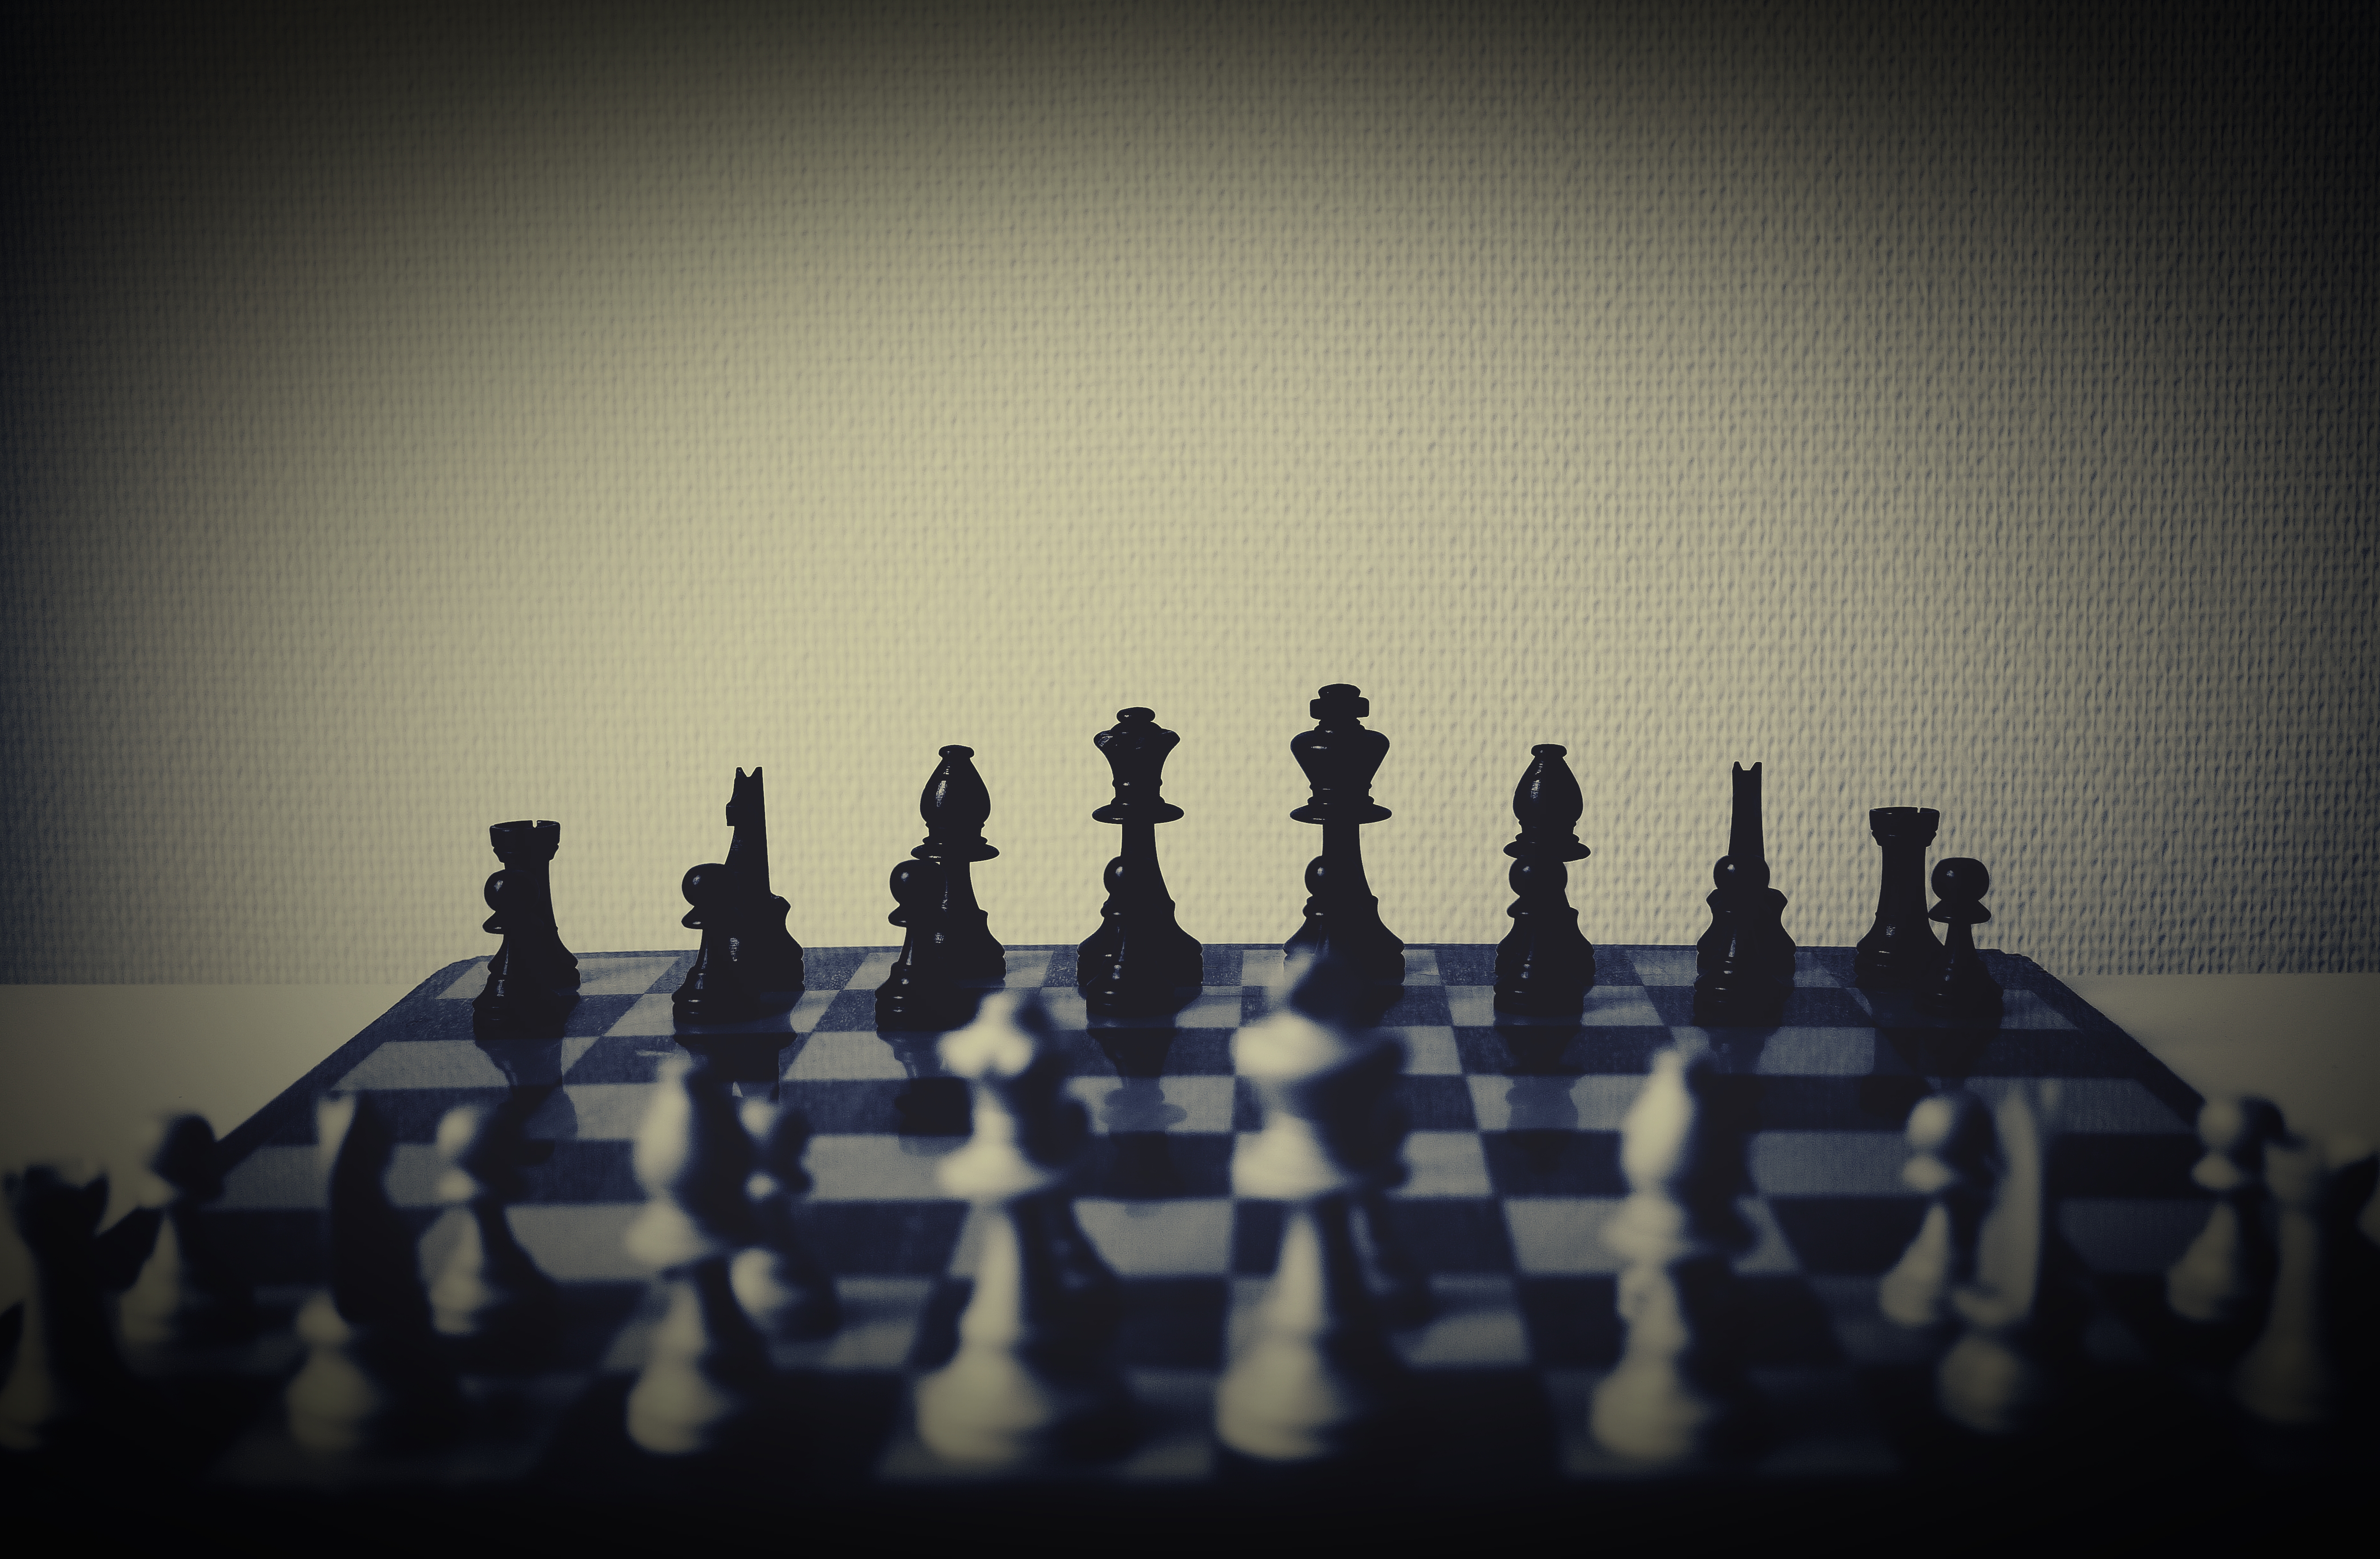
black and white, game, recreation, shadow, darkness, black, monochrome, board game, sports, chess, chessboard, games, indoor games and sports, tabletop game